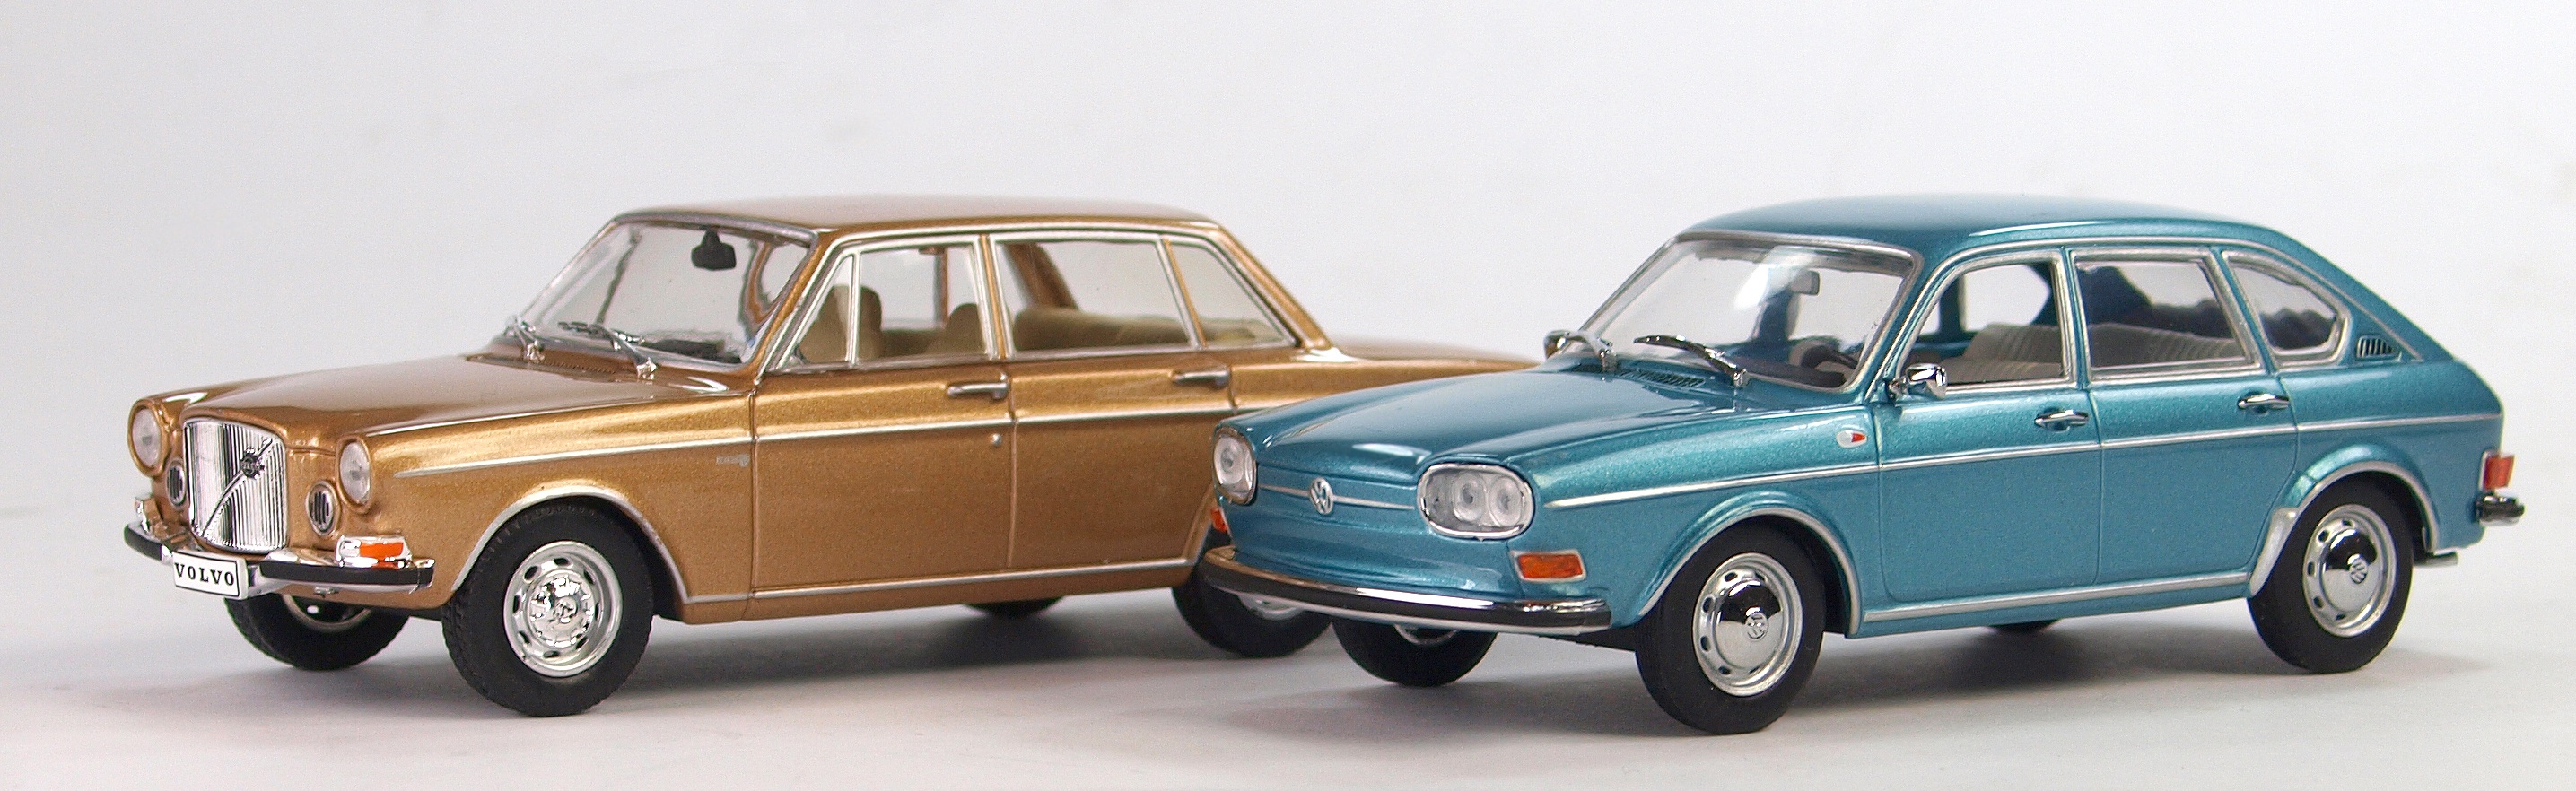
car, vw, model, vehicle, auto, leisure, sedan, oldtimer, volvo, model cars, collect, locomotion, models, hobby, antique car, city car, model car, land vehicle, volvo 164, volkswagen 411, automobile make, compact car, subcompact car